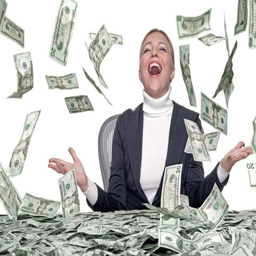
image result for money being thrown up in the air